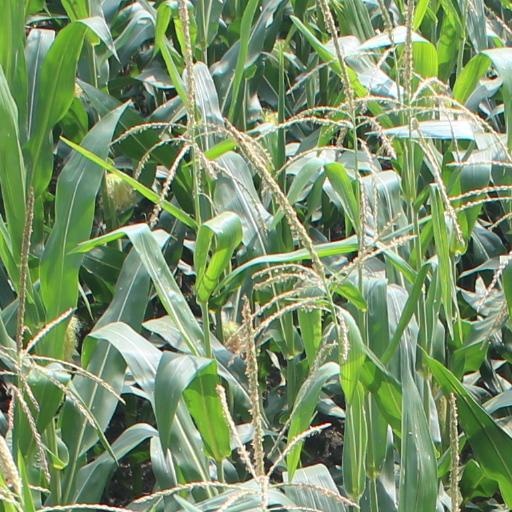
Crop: maize; corn